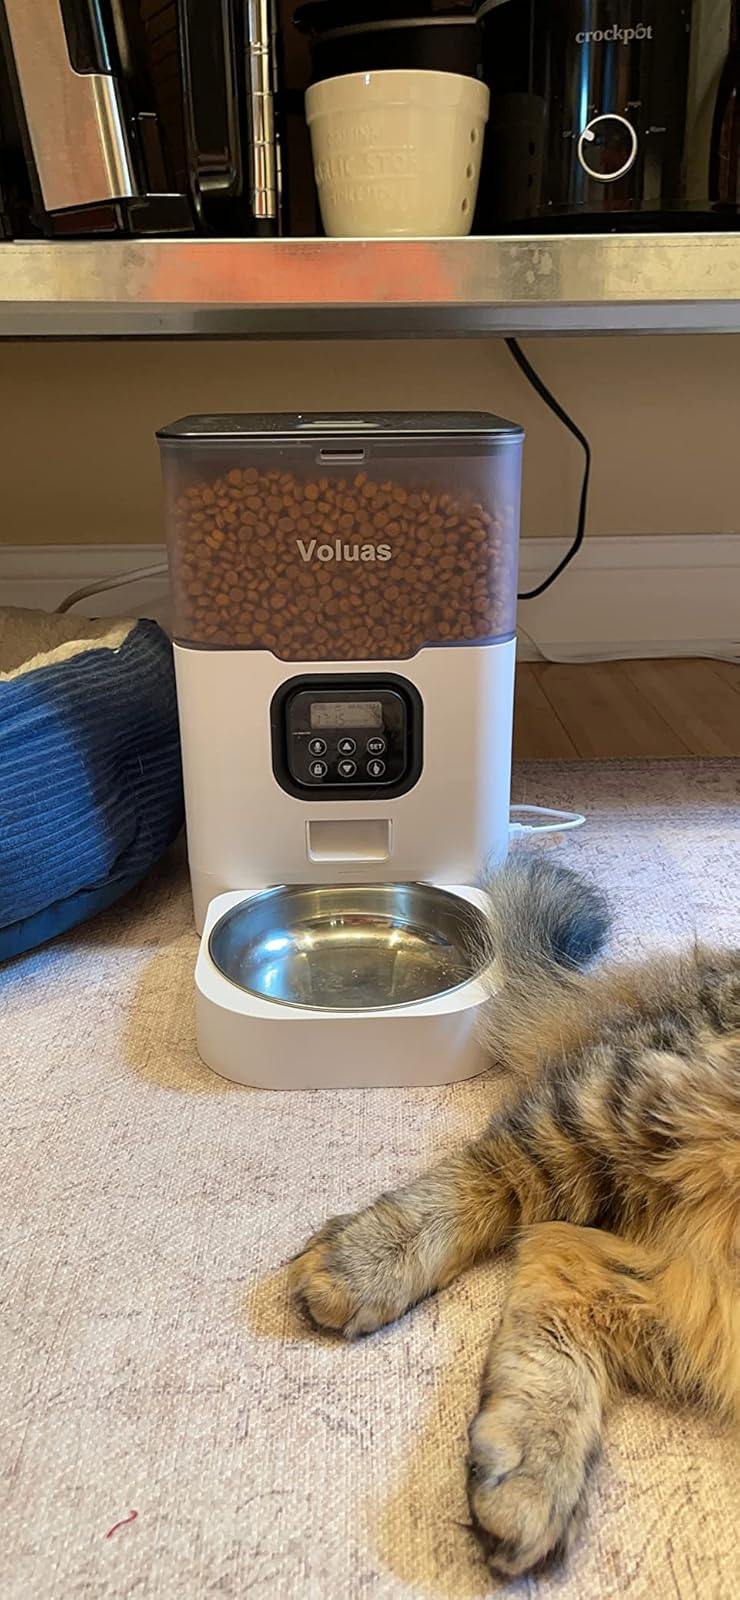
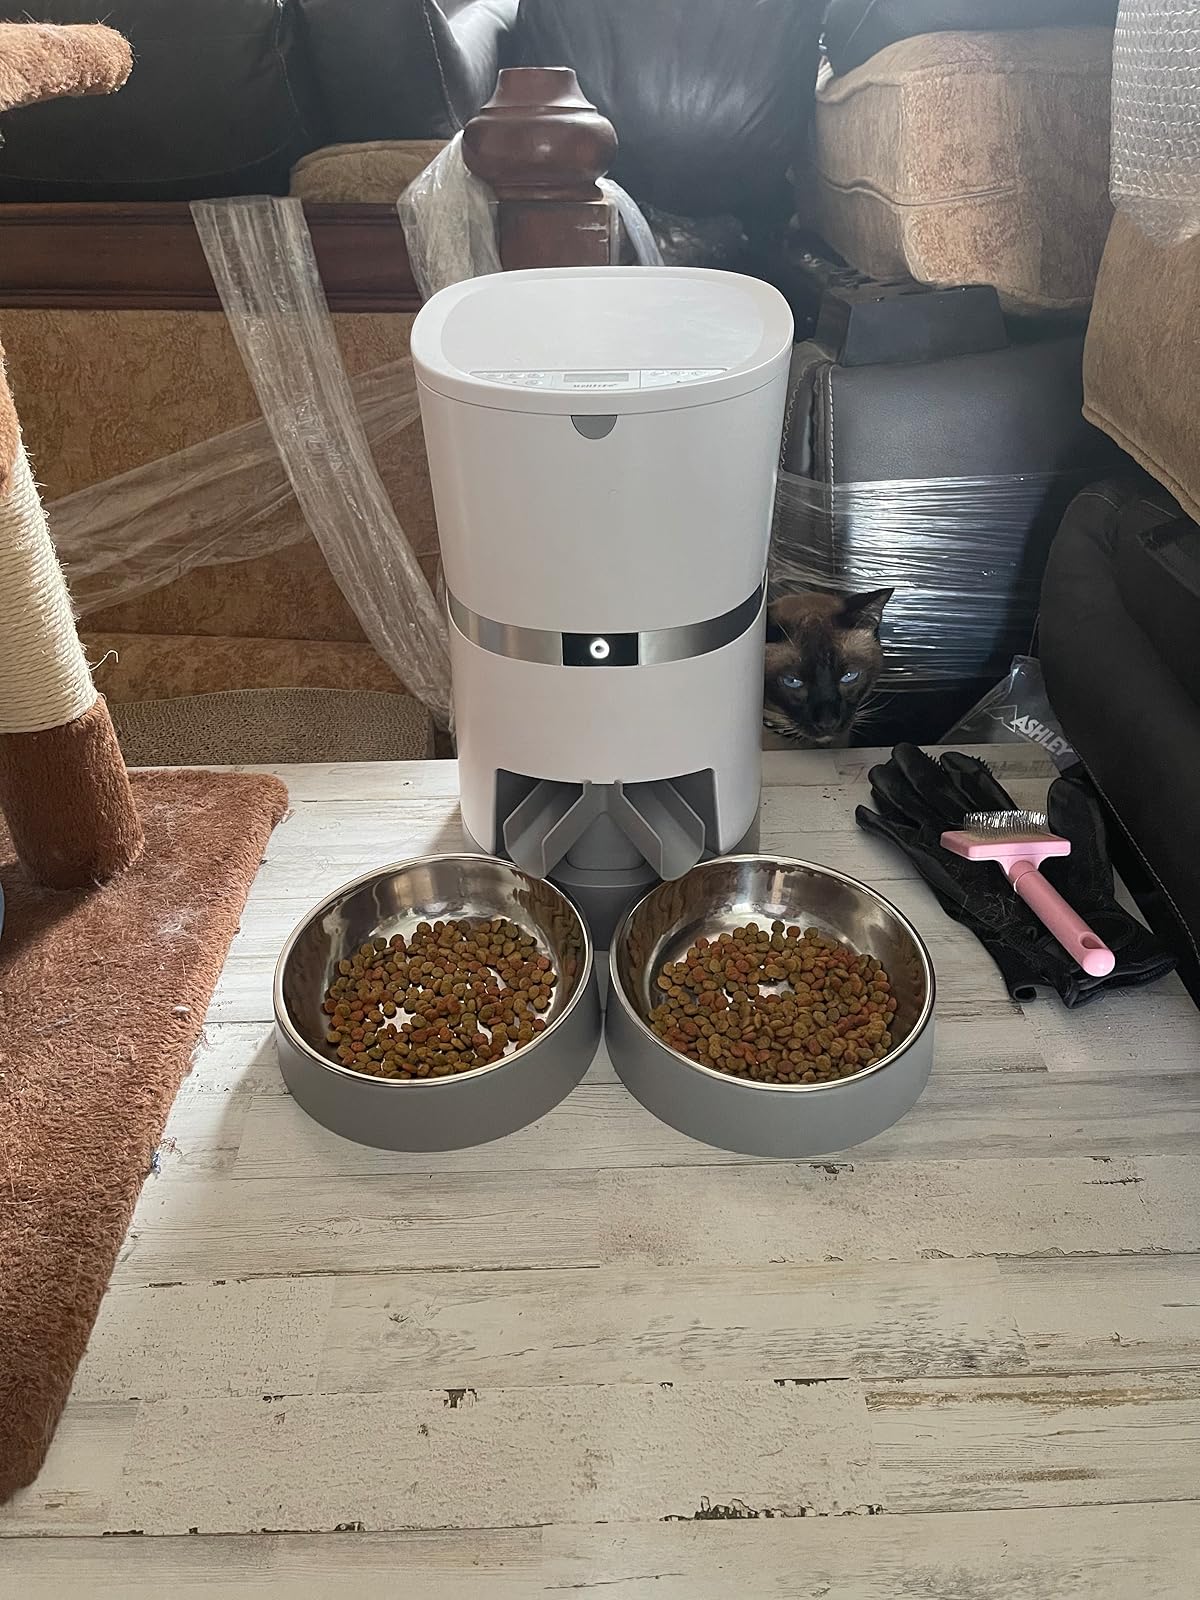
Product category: items_feeder
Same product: no